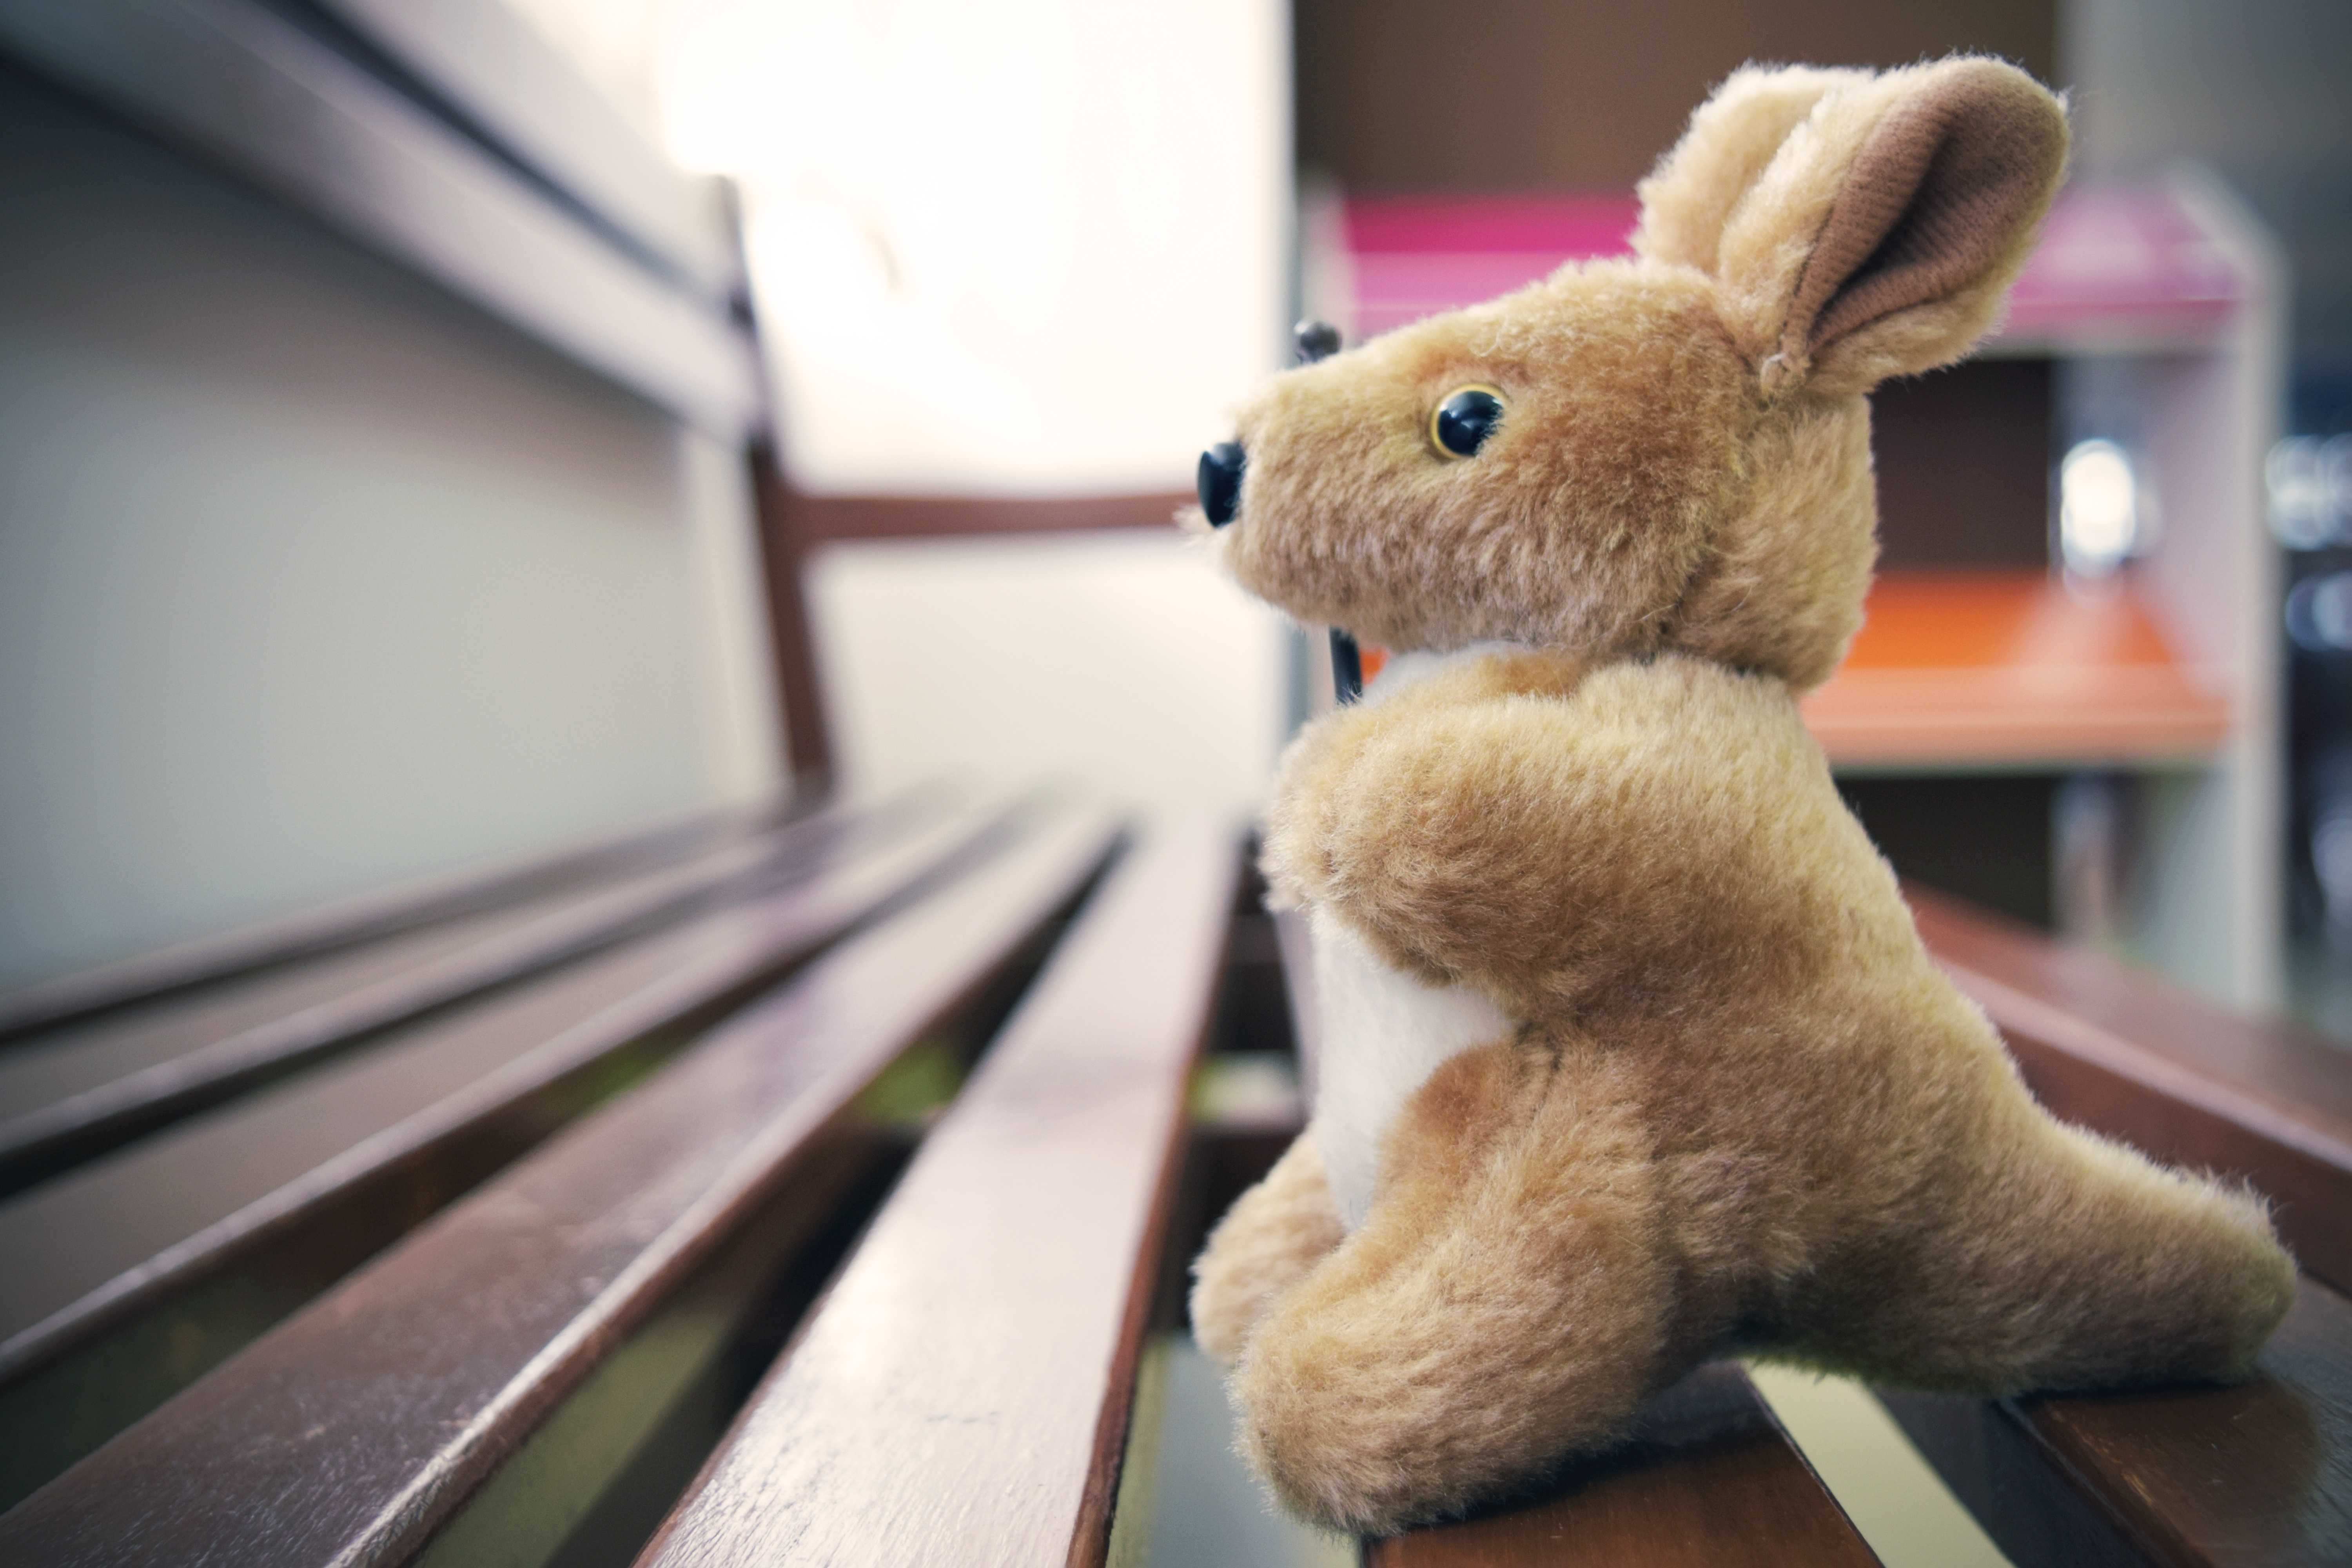
cute, mammal, toy, rabbit, kangaroo, textile, skin, teddy, teddy bears, stuffed toy